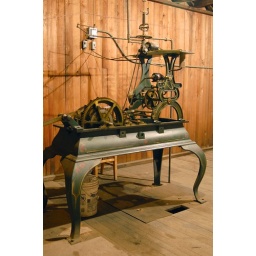
This is the clockworks in the tower of the Clarion County Courthouse, Clarion, Pennsylvania. It still operates the four clock faces in the tower.